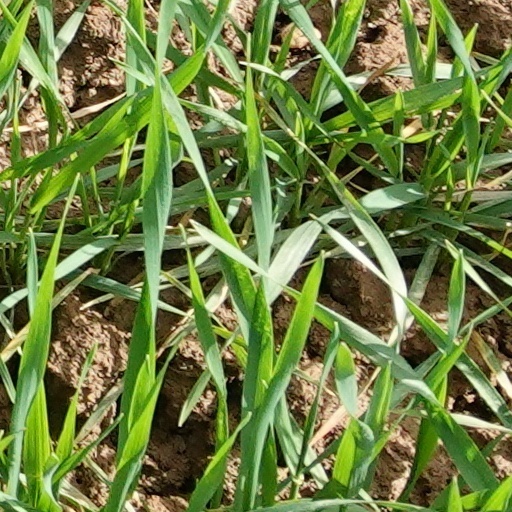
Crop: wheat